The Good Son (TV series)

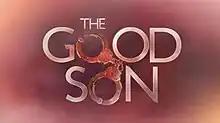
Title card

The Good Son is a Philippine television drama crime series broadcast by ABS-CBN. Directed by Emmanuel Q. Palo, Andoy L. Ranay and Jerome C. Pobocan, it stars Joshua Garcia, Jerome Ponce, McCoy de Leon, and Nash Aguas. It aired on the network's Primetime Bida line up and worldwide on TFC from September 25, 2017 to April 13, 2018, replacing "A Love to Last", and was replaced by" Since I Found You".